Military commissioning schools in Russia

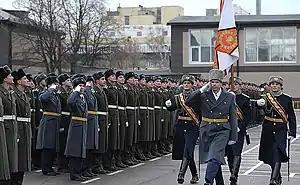
Banner group marching in front of the cadets of the Ryazan Guards Higher Airborne Command School

The military commissioning schools are educational institutions conducting career commissioned officer training programmes. Education acquired at such schools is higher military education (level 6 according to International Standard Classification of Education). These programmes are named specialitet and take 5 years. Graduates of commissioning schools are assigned the military rank of lieutenant.